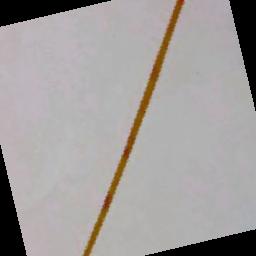
Label: Rice___Leaf_Blast